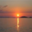
Label: sea